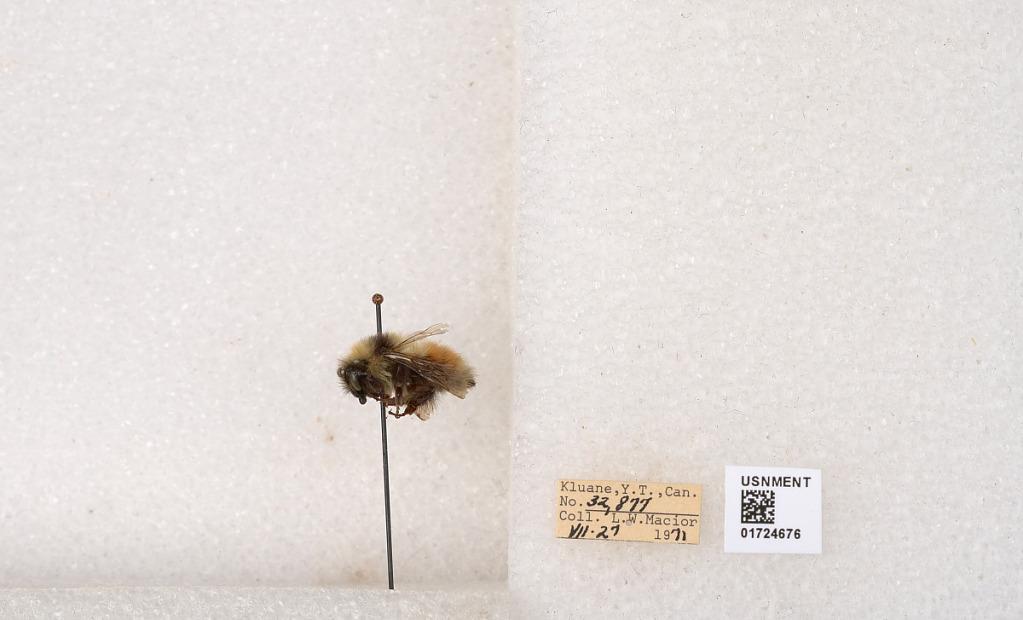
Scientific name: Bombus (Pyrobombus) sylvicola Kirby
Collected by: L. Macior
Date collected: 1971-7-27
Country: Canada
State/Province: Yukon Territory
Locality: Kluane National Park and Reserve
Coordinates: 60.7493, -139.504